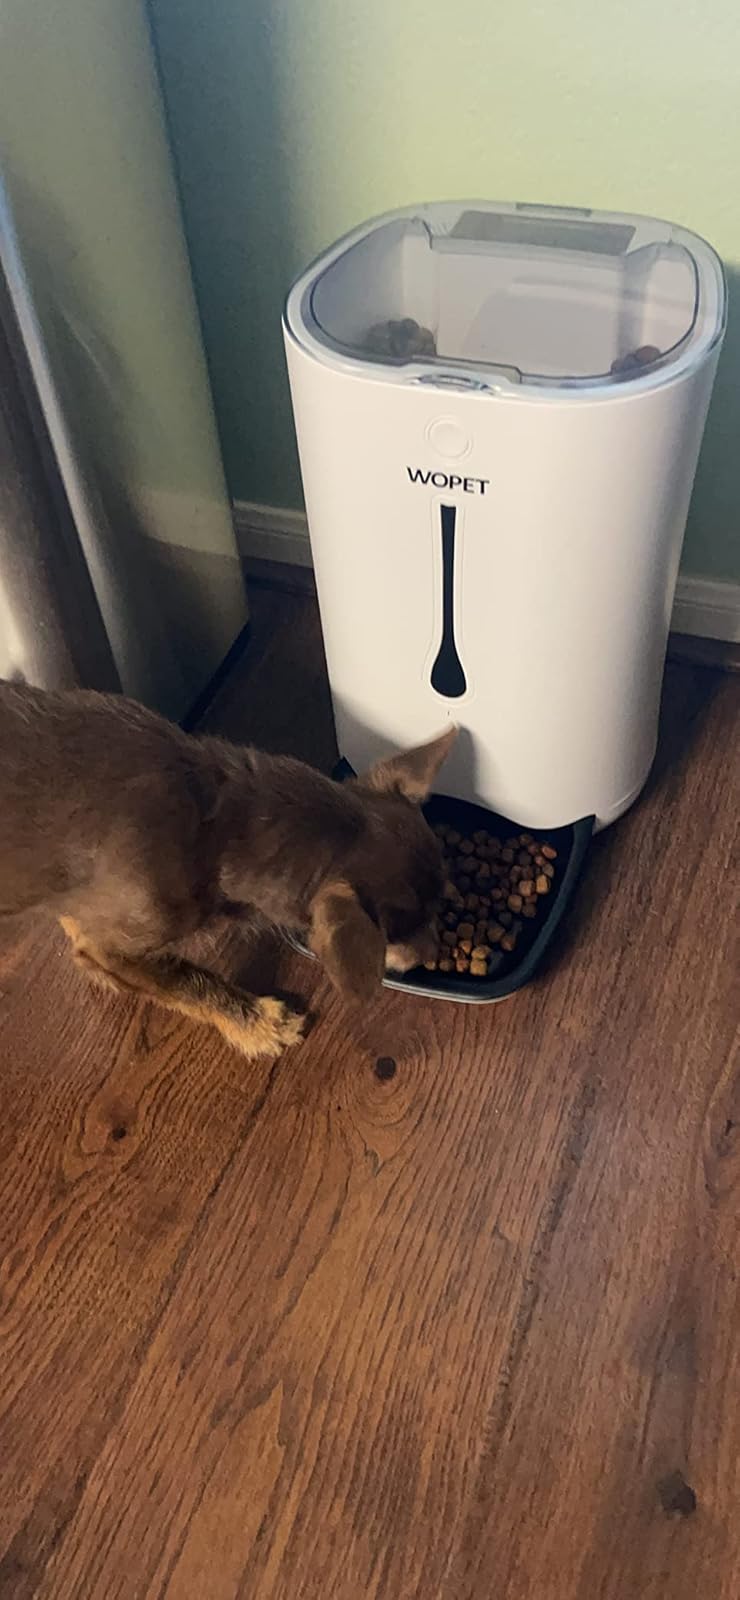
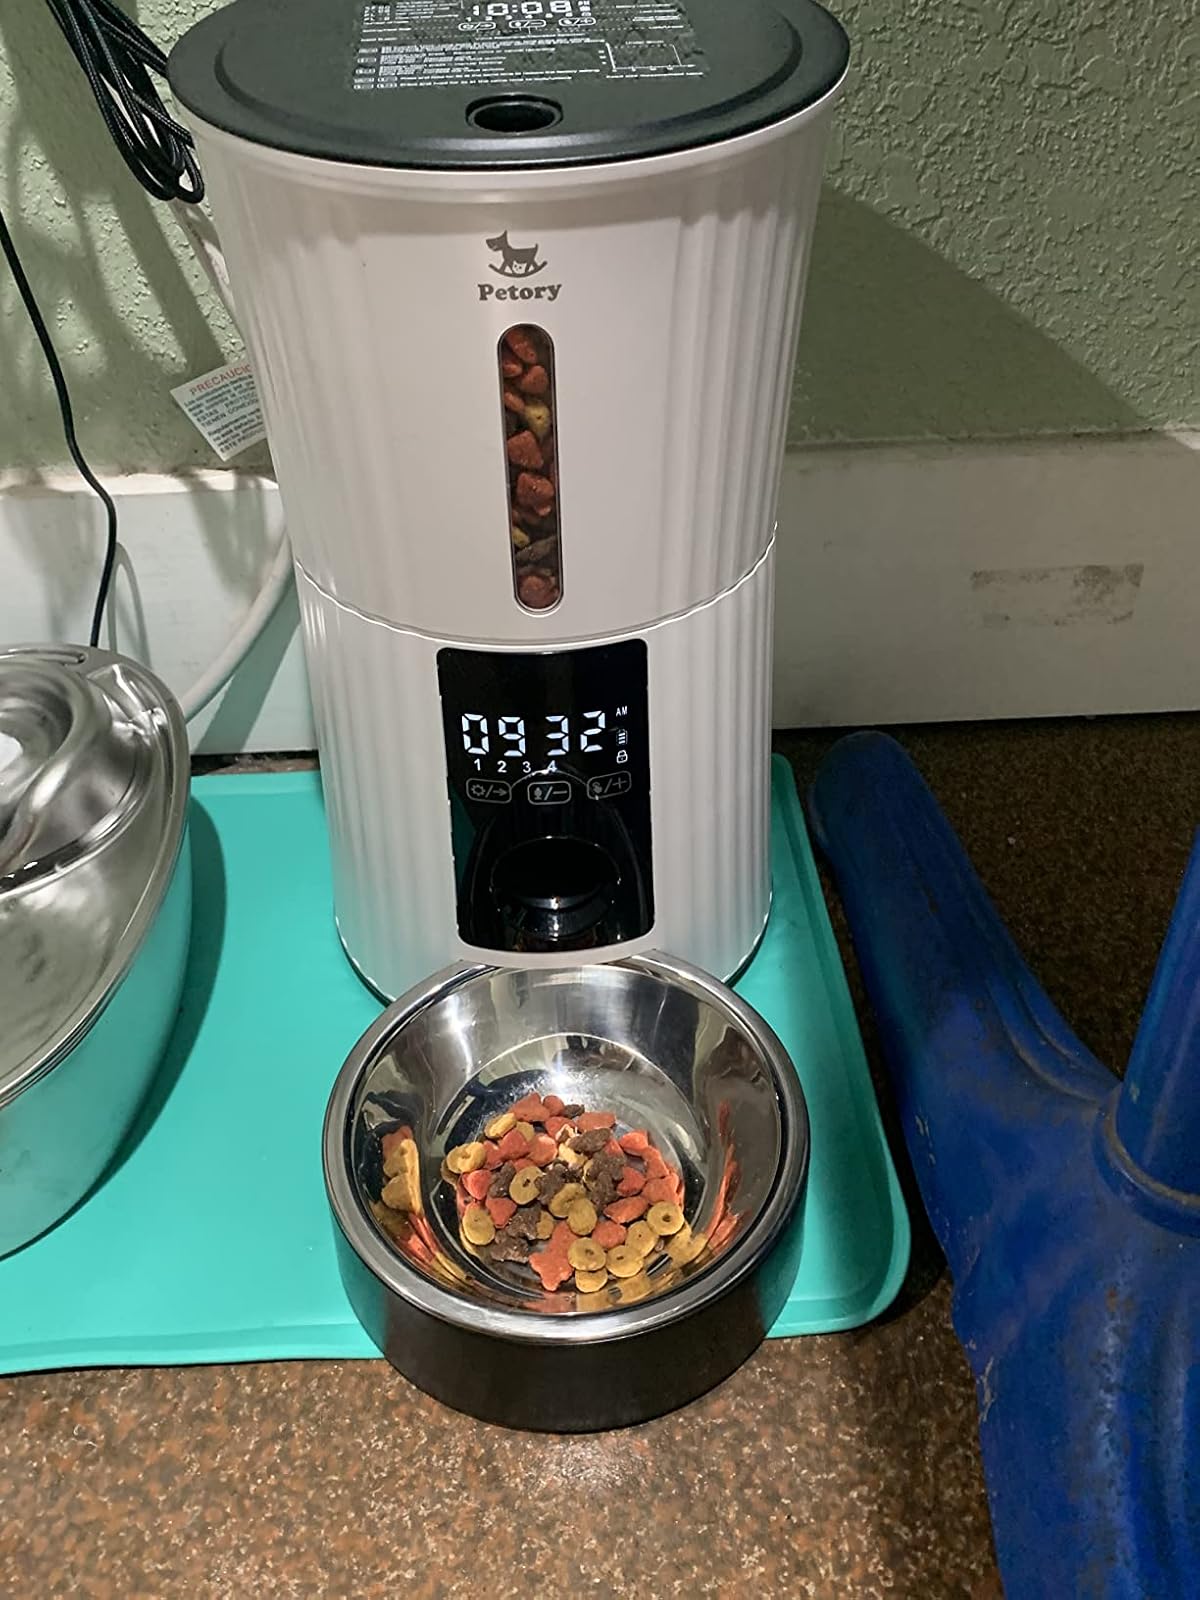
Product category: items_feeder
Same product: no